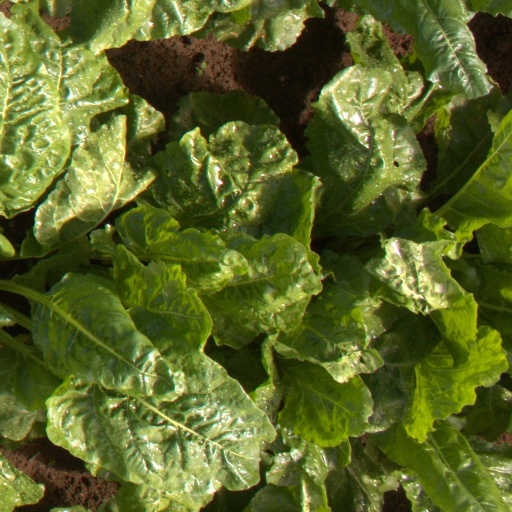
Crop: sugar beet